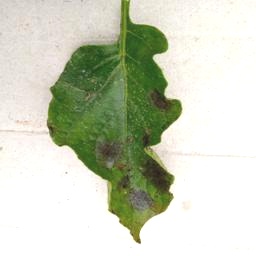
Etiqueta: Late Blight